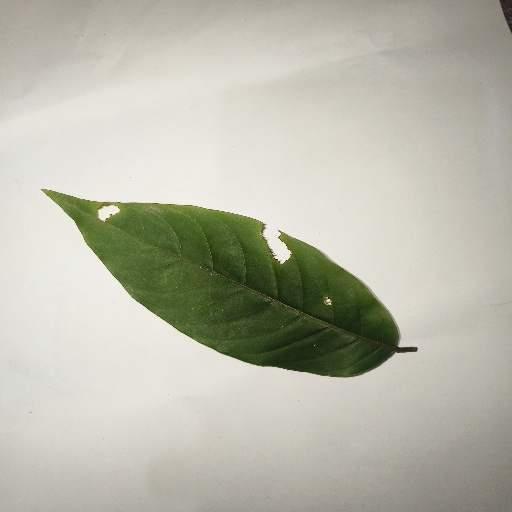
Species: HariTaki
Leaf condition: Shot Hole